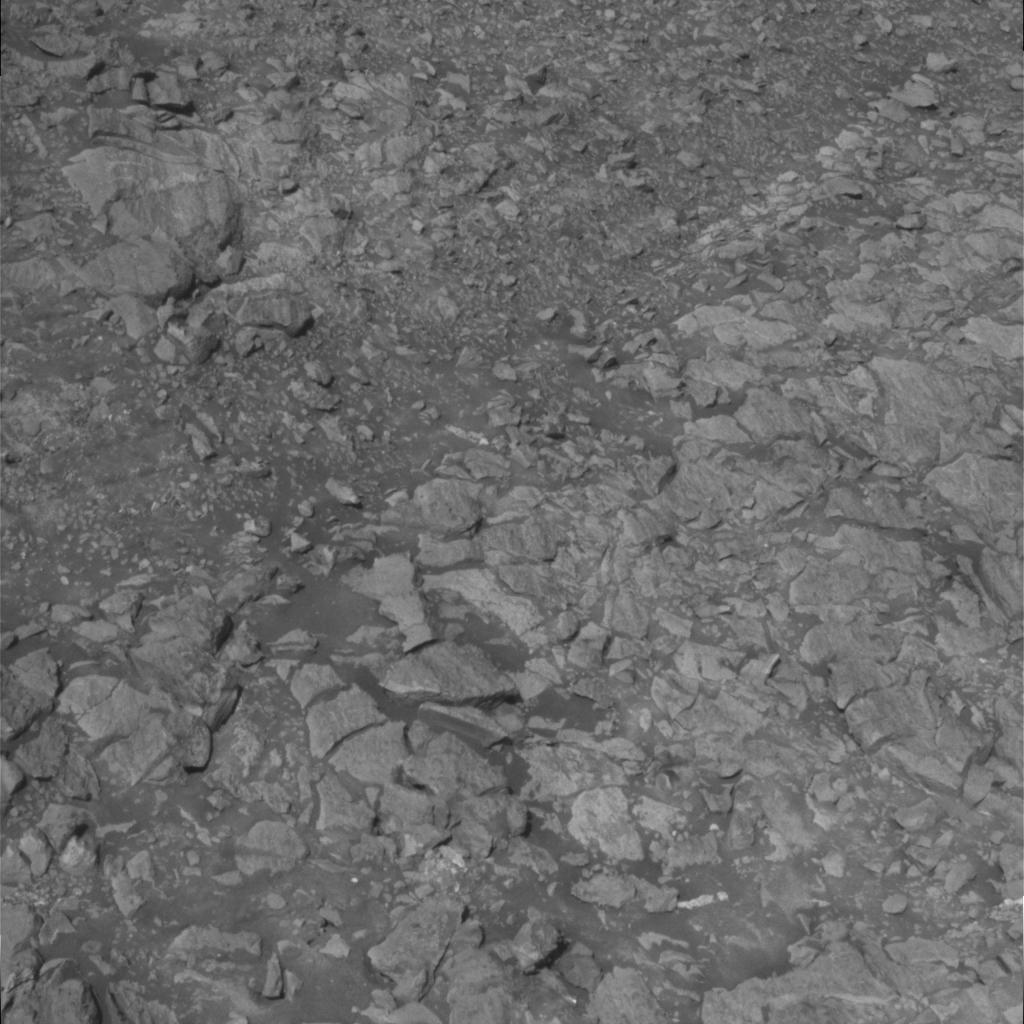
Surface features visible: Rock Outcrops, Clasts, Rock (Linear Features), Soil, Nearby Surface